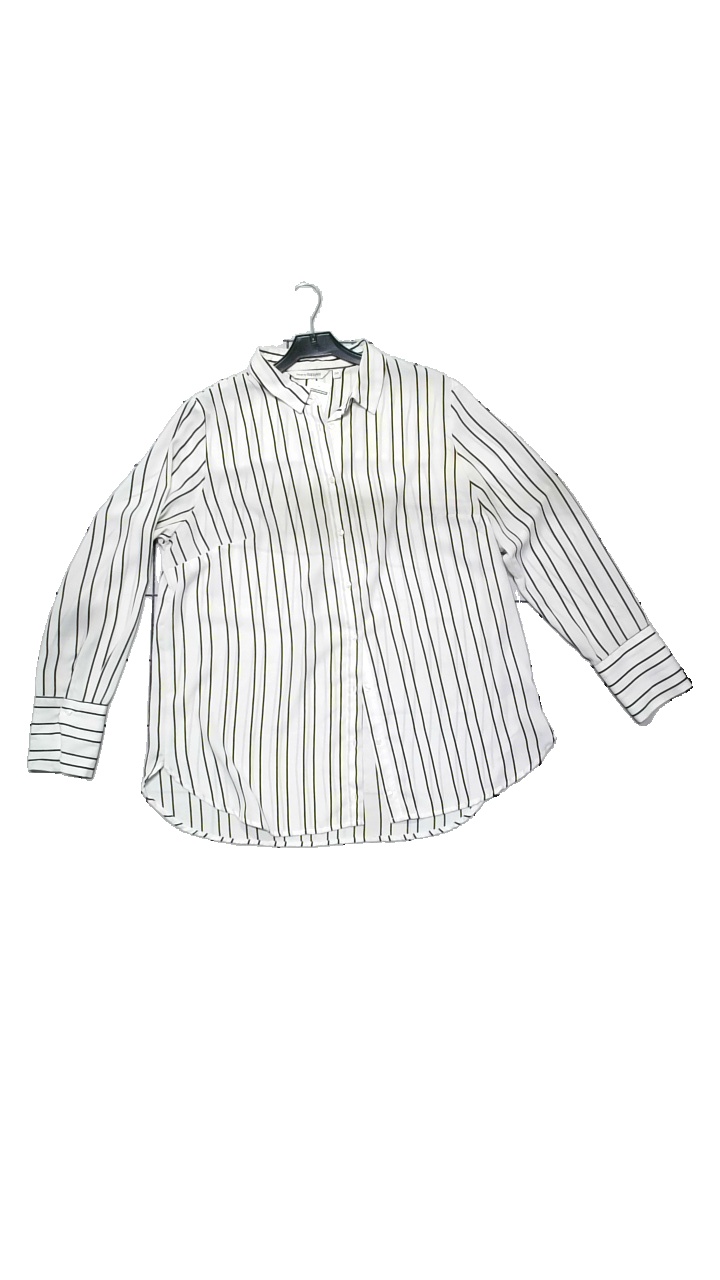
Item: Blouse (Ladies)
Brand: Kappahl
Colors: White, Black
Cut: Regular, Loose
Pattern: Striped
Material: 100% polyester
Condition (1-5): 4
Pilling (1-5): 3
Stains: Minor
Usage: Reuse
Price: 50-100